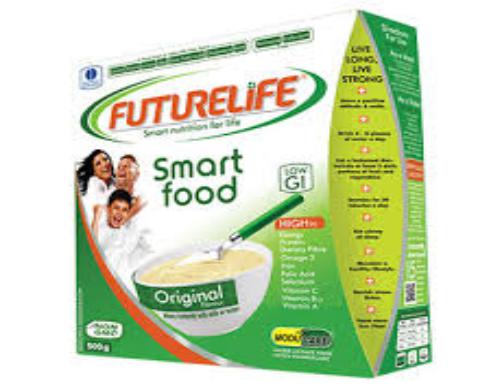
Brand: Futurelife SmartFood
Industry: Food